Venetian Renaissance architecture

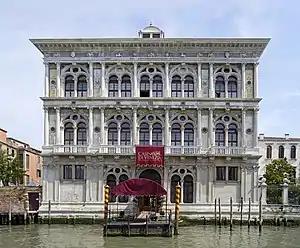
Mauro Codussi, Ca' Vendramin Calergi, from 1481

The main city was already very largely built up, with buildings tightly packed in the centre; this is shown clearly by Jacopo de' Barbari's huge woodcut "View of Venice" with an elevated view of the city in 1500. Most of the grander Renaissance buildings were replacements, which had to fit in to the existing site boundaries. Because buildings were tightly packed, Venice was even more prone than other Italian city centres to fires, creating the need for many of the new buildings. In particular the Rialto district was almost destroyed in 1514, and the Doge's Palace had bad fires in 1483, 1547, and 1577, although the Gothic exterior facades survived. The almost permanently busy building activity in Venice meant that skilled workers abounded. Despite this, finishing major buildings often took ten to twenty years, or more.